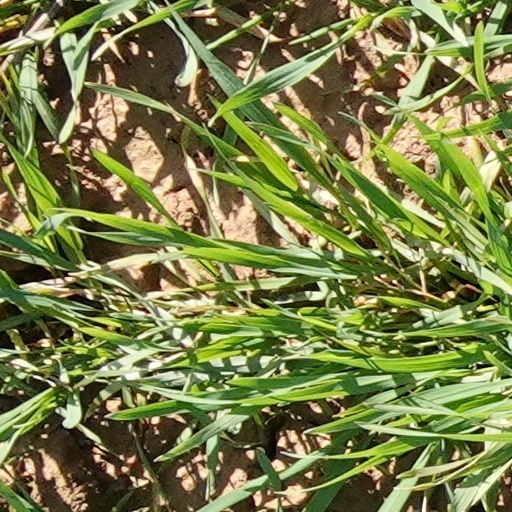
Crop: wheat